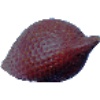
Label: salak